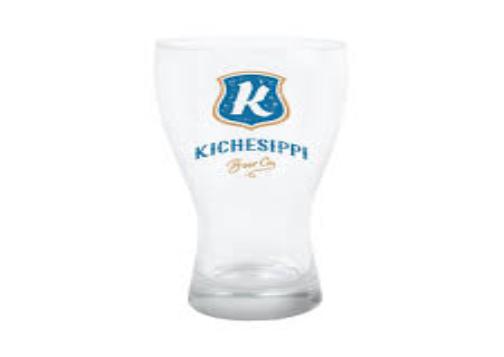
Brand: kichesippi-2
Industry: Food